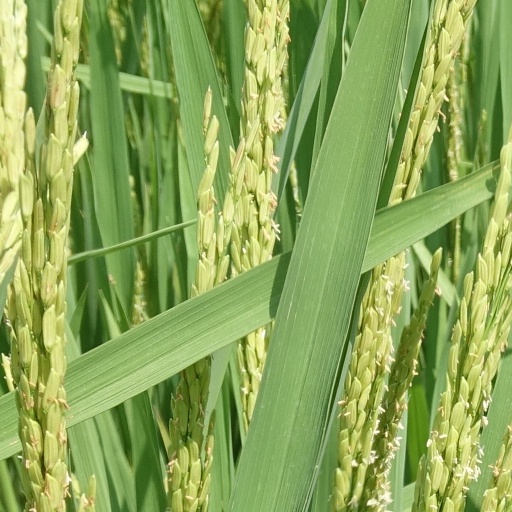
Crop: rice